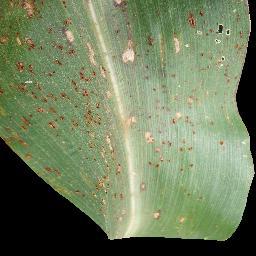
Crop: corn
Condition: (maize)_common_rust